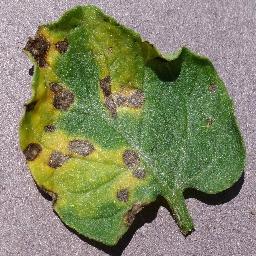
Label: Tomato___Septoria_leaf_spot